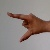
The image shows a hand gesture representing the letter 'Z' in Indian Sign Language.